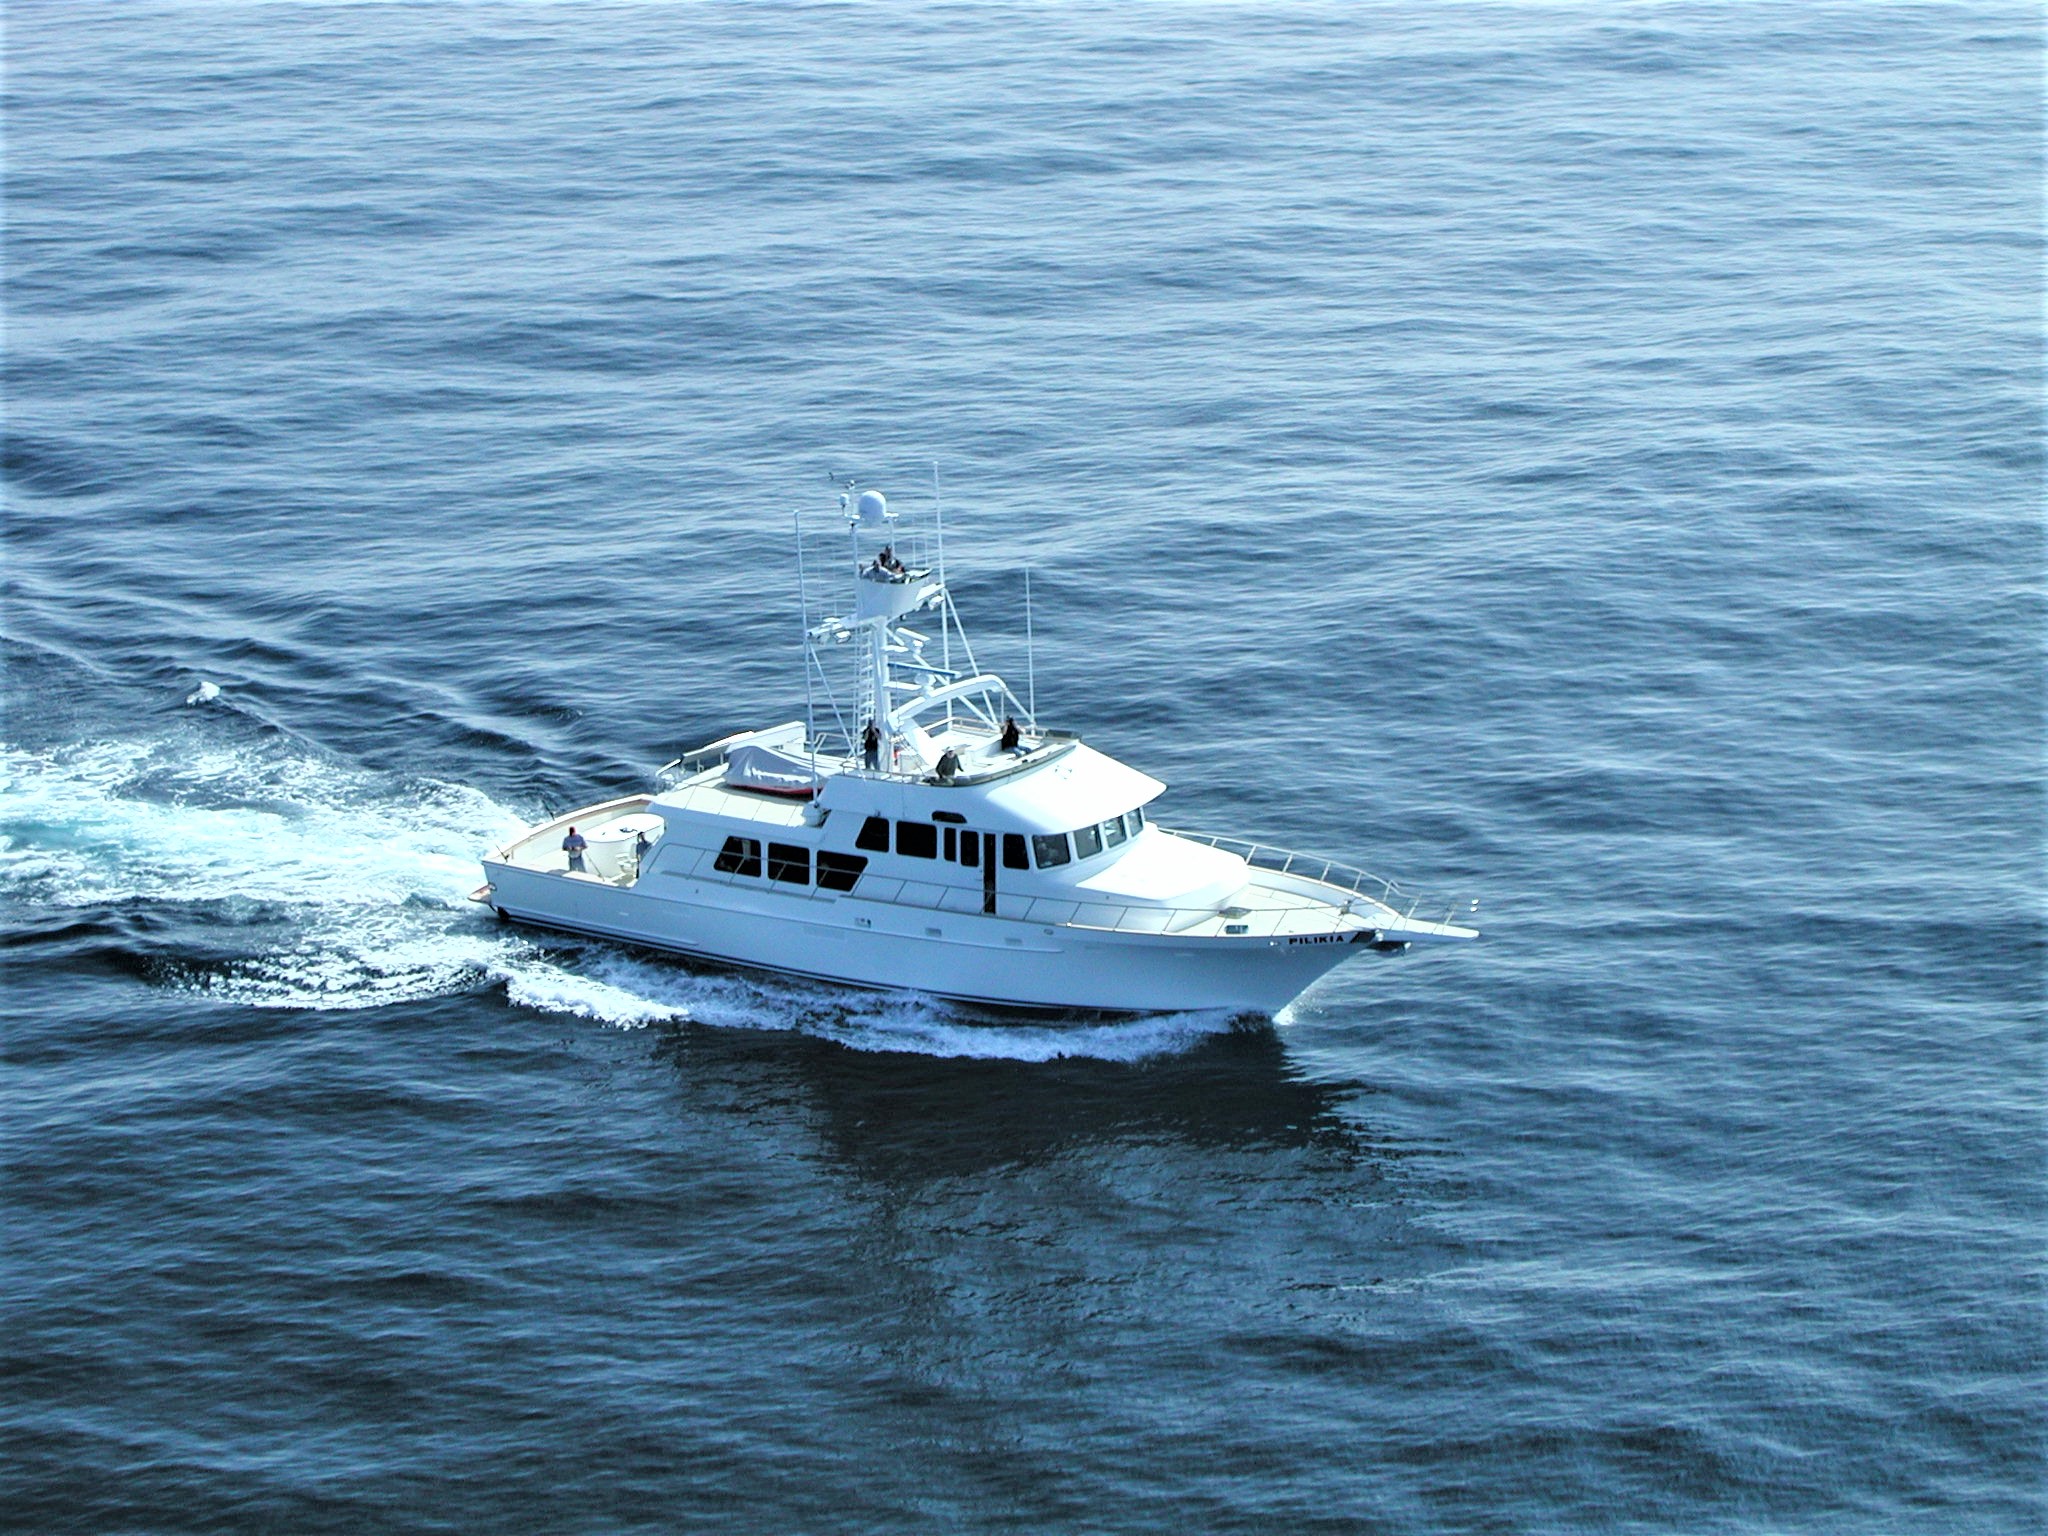
Vehicle type: Ships